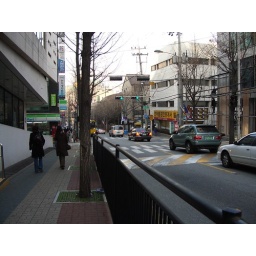
Down the road from in front of the French school - the yellow bus just visible is the SFS bus!